Rodrigo Rosenberg Marzano

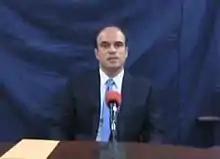
Rosenberg's recorded video message claiming that President Colom would be responsible if he were killed

Rosenberg was shot dead on May 10, 2009, while cycling in Guatemala City. He was approached by an assassin who came down a grass bank and shot him in the back. The killer ran around Rosenberg's left side and fired another bullet down his cheek, which exited from his neck, and another, which did not exit, into his neck. The killer then knelt on his right side and placed the gun under Rosenberg's jaw, firing another bullet that tore through Rosenberg's eye and went out his left temple. Finally, the murderer moved the gun to Rosenberg's forehead as it faced away from him and fired a final shot, which lodged in his brain.